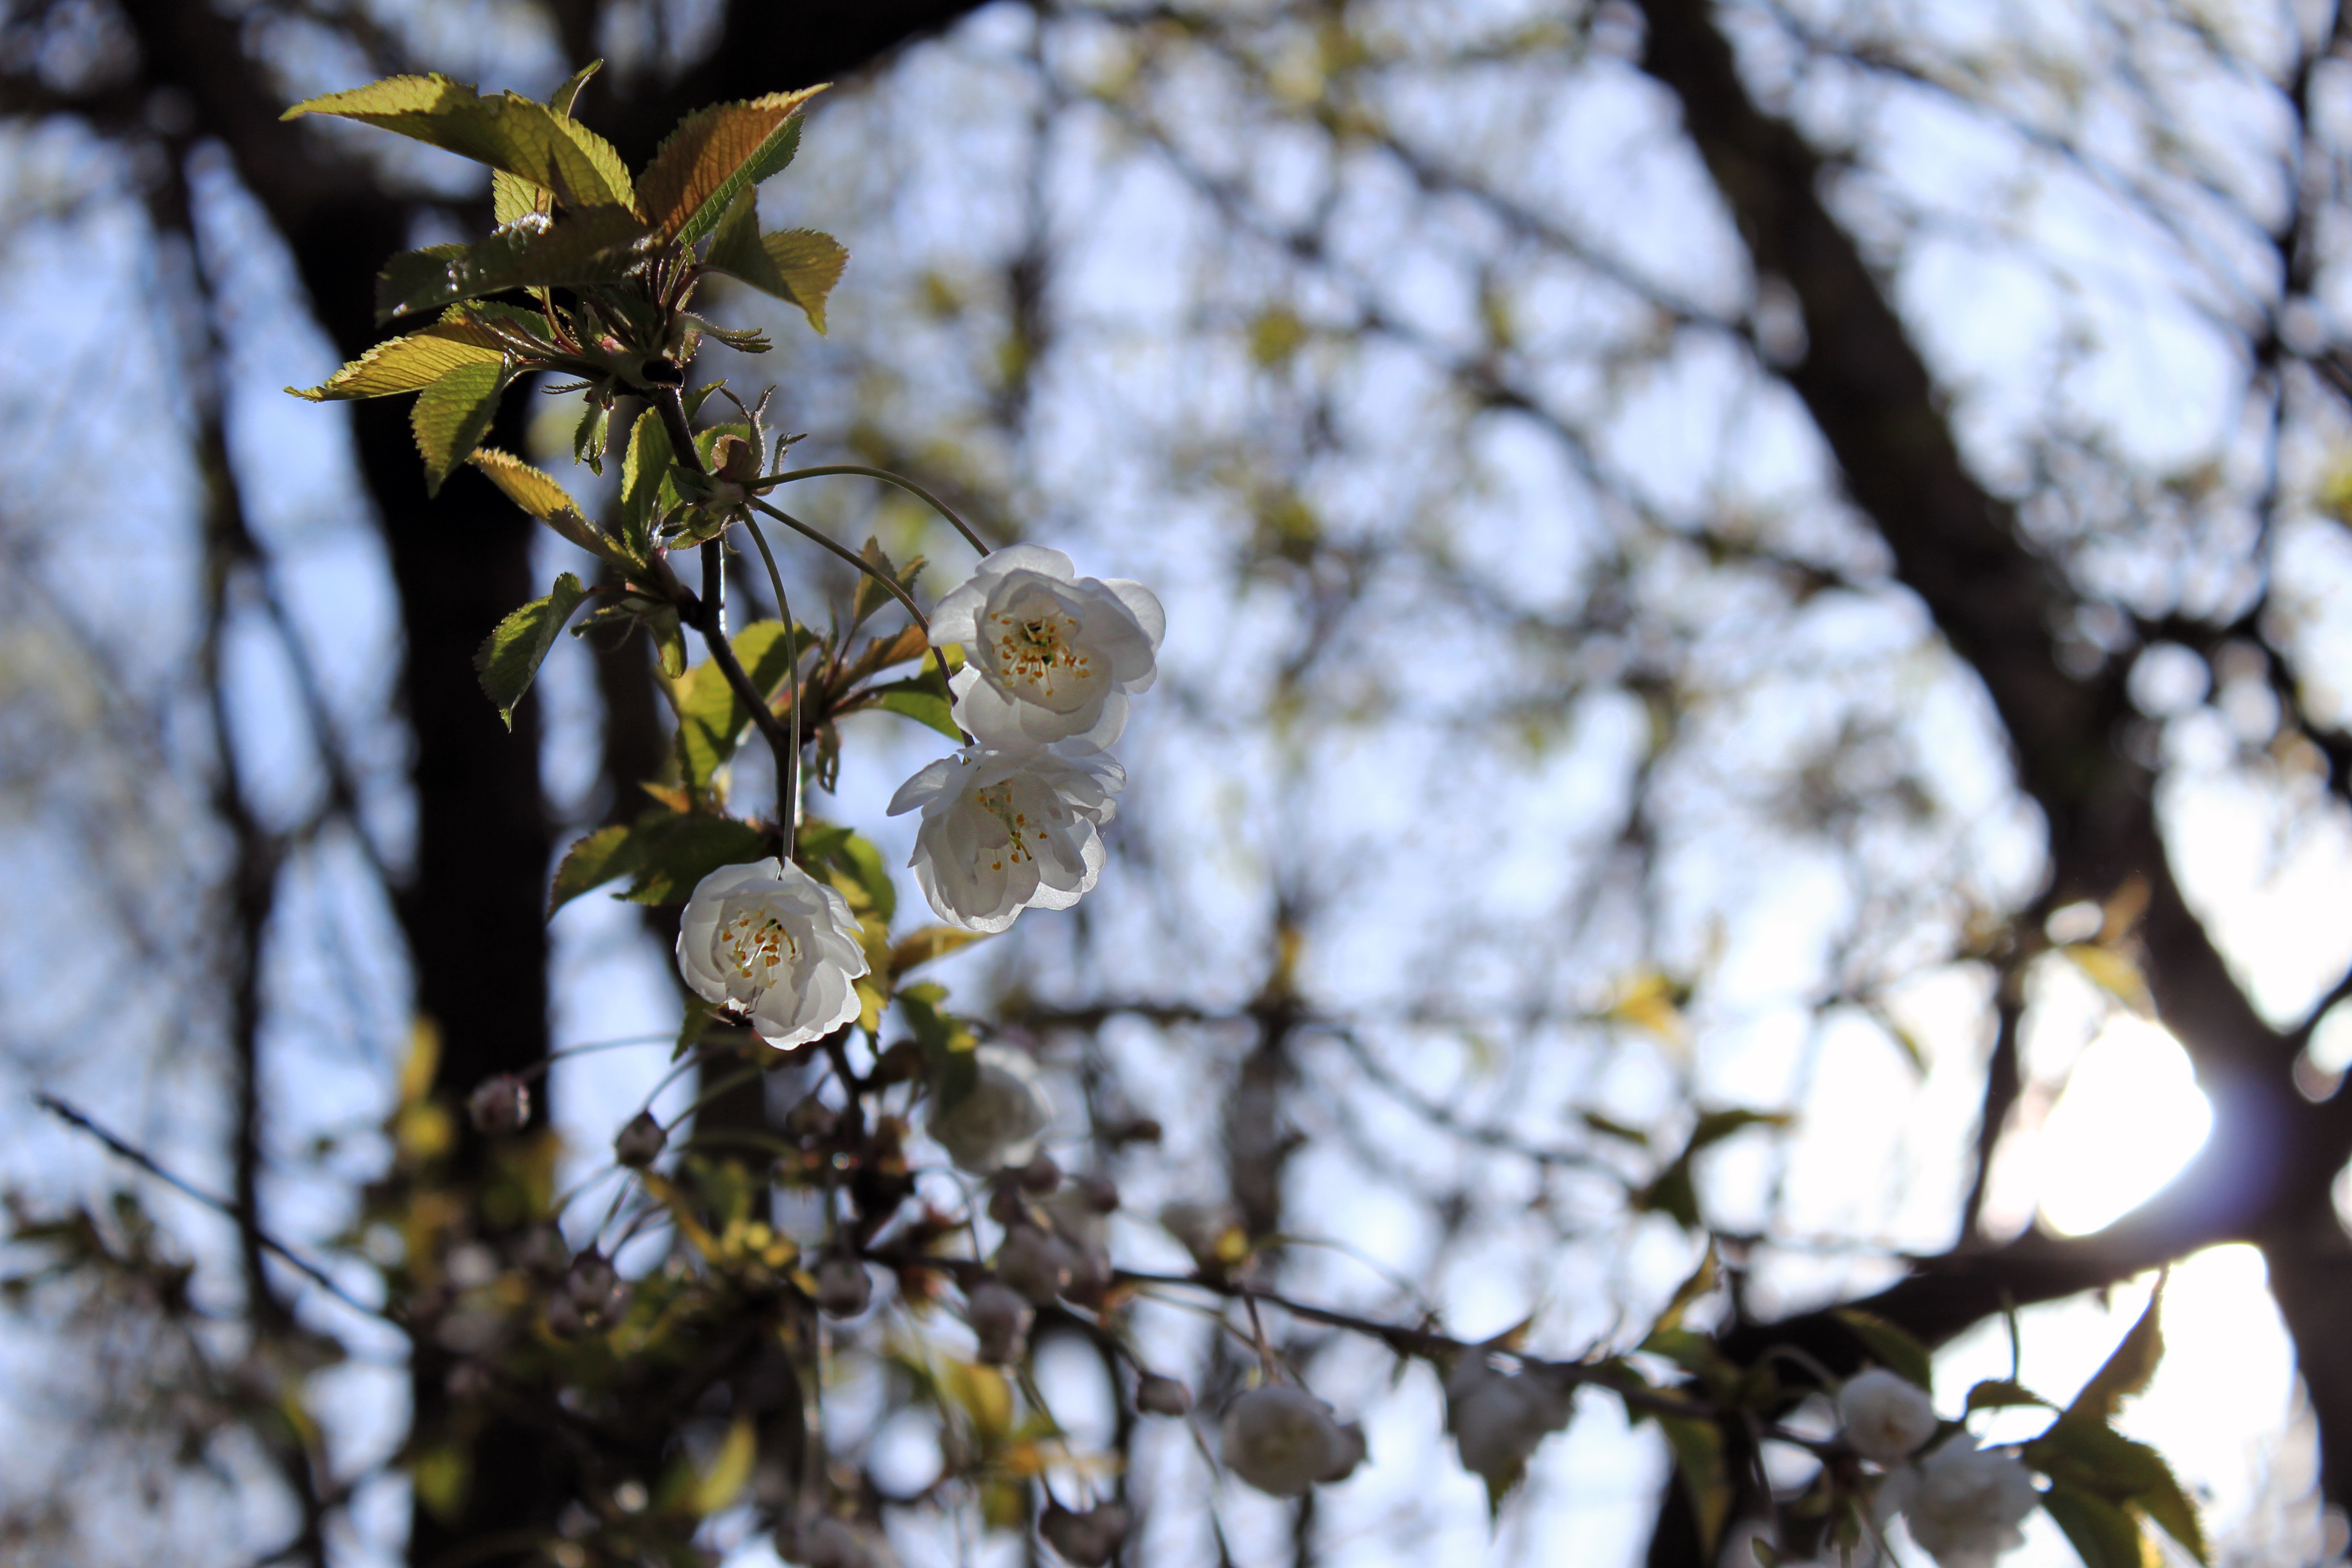
tree, nature, branch, blossom, snow, winter, plant, white, sunlight, leaf, flower, petal, bloom, floral, spring, green, produce, natural, small, autumn, fresh, botany, colorful, flora, season, white flower, twig, close up, colour, spring flower, macro photography, flowering plant, woody plant, land plant